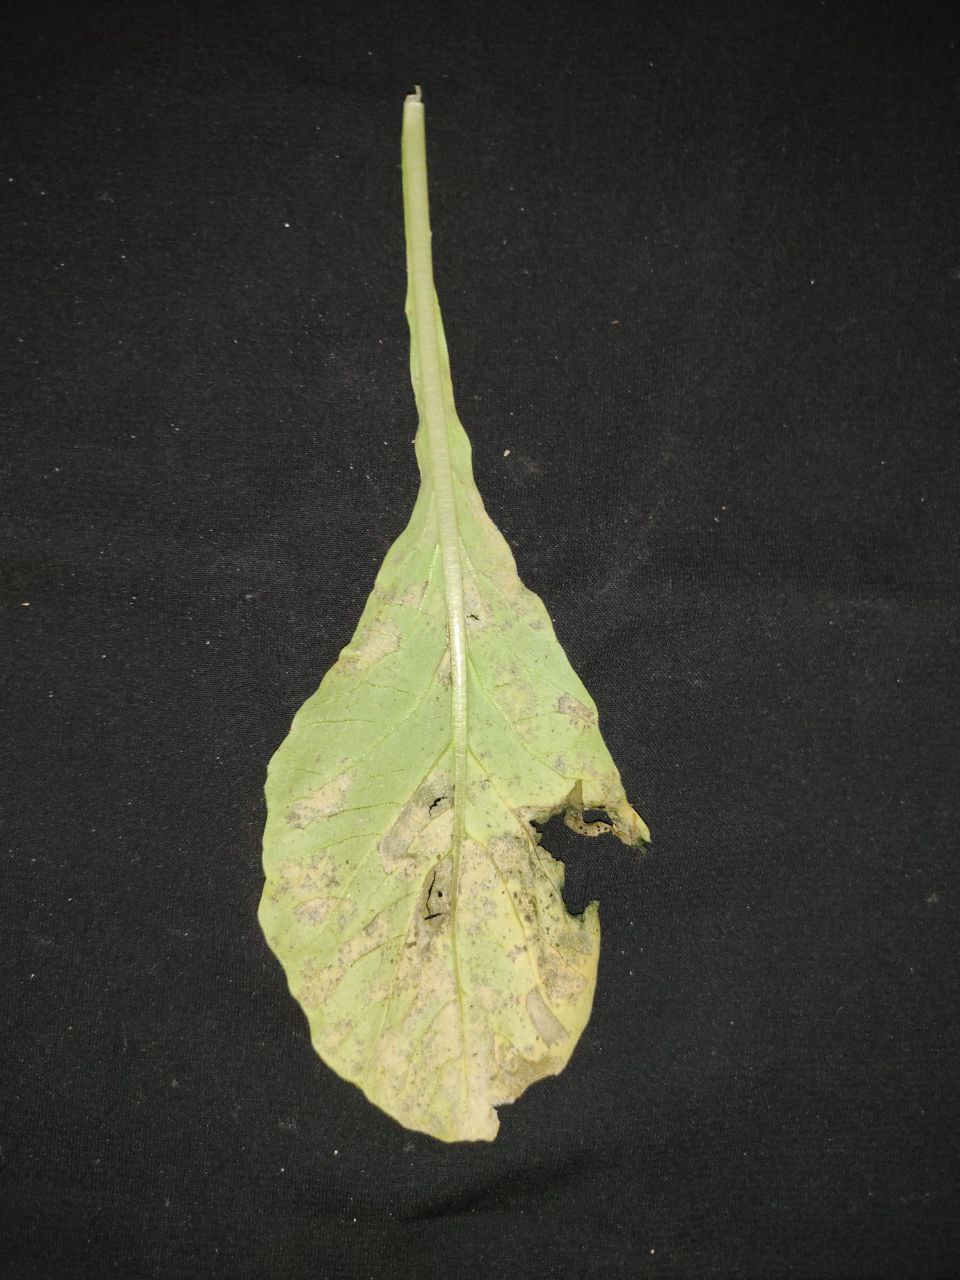
Label: Downey mildew